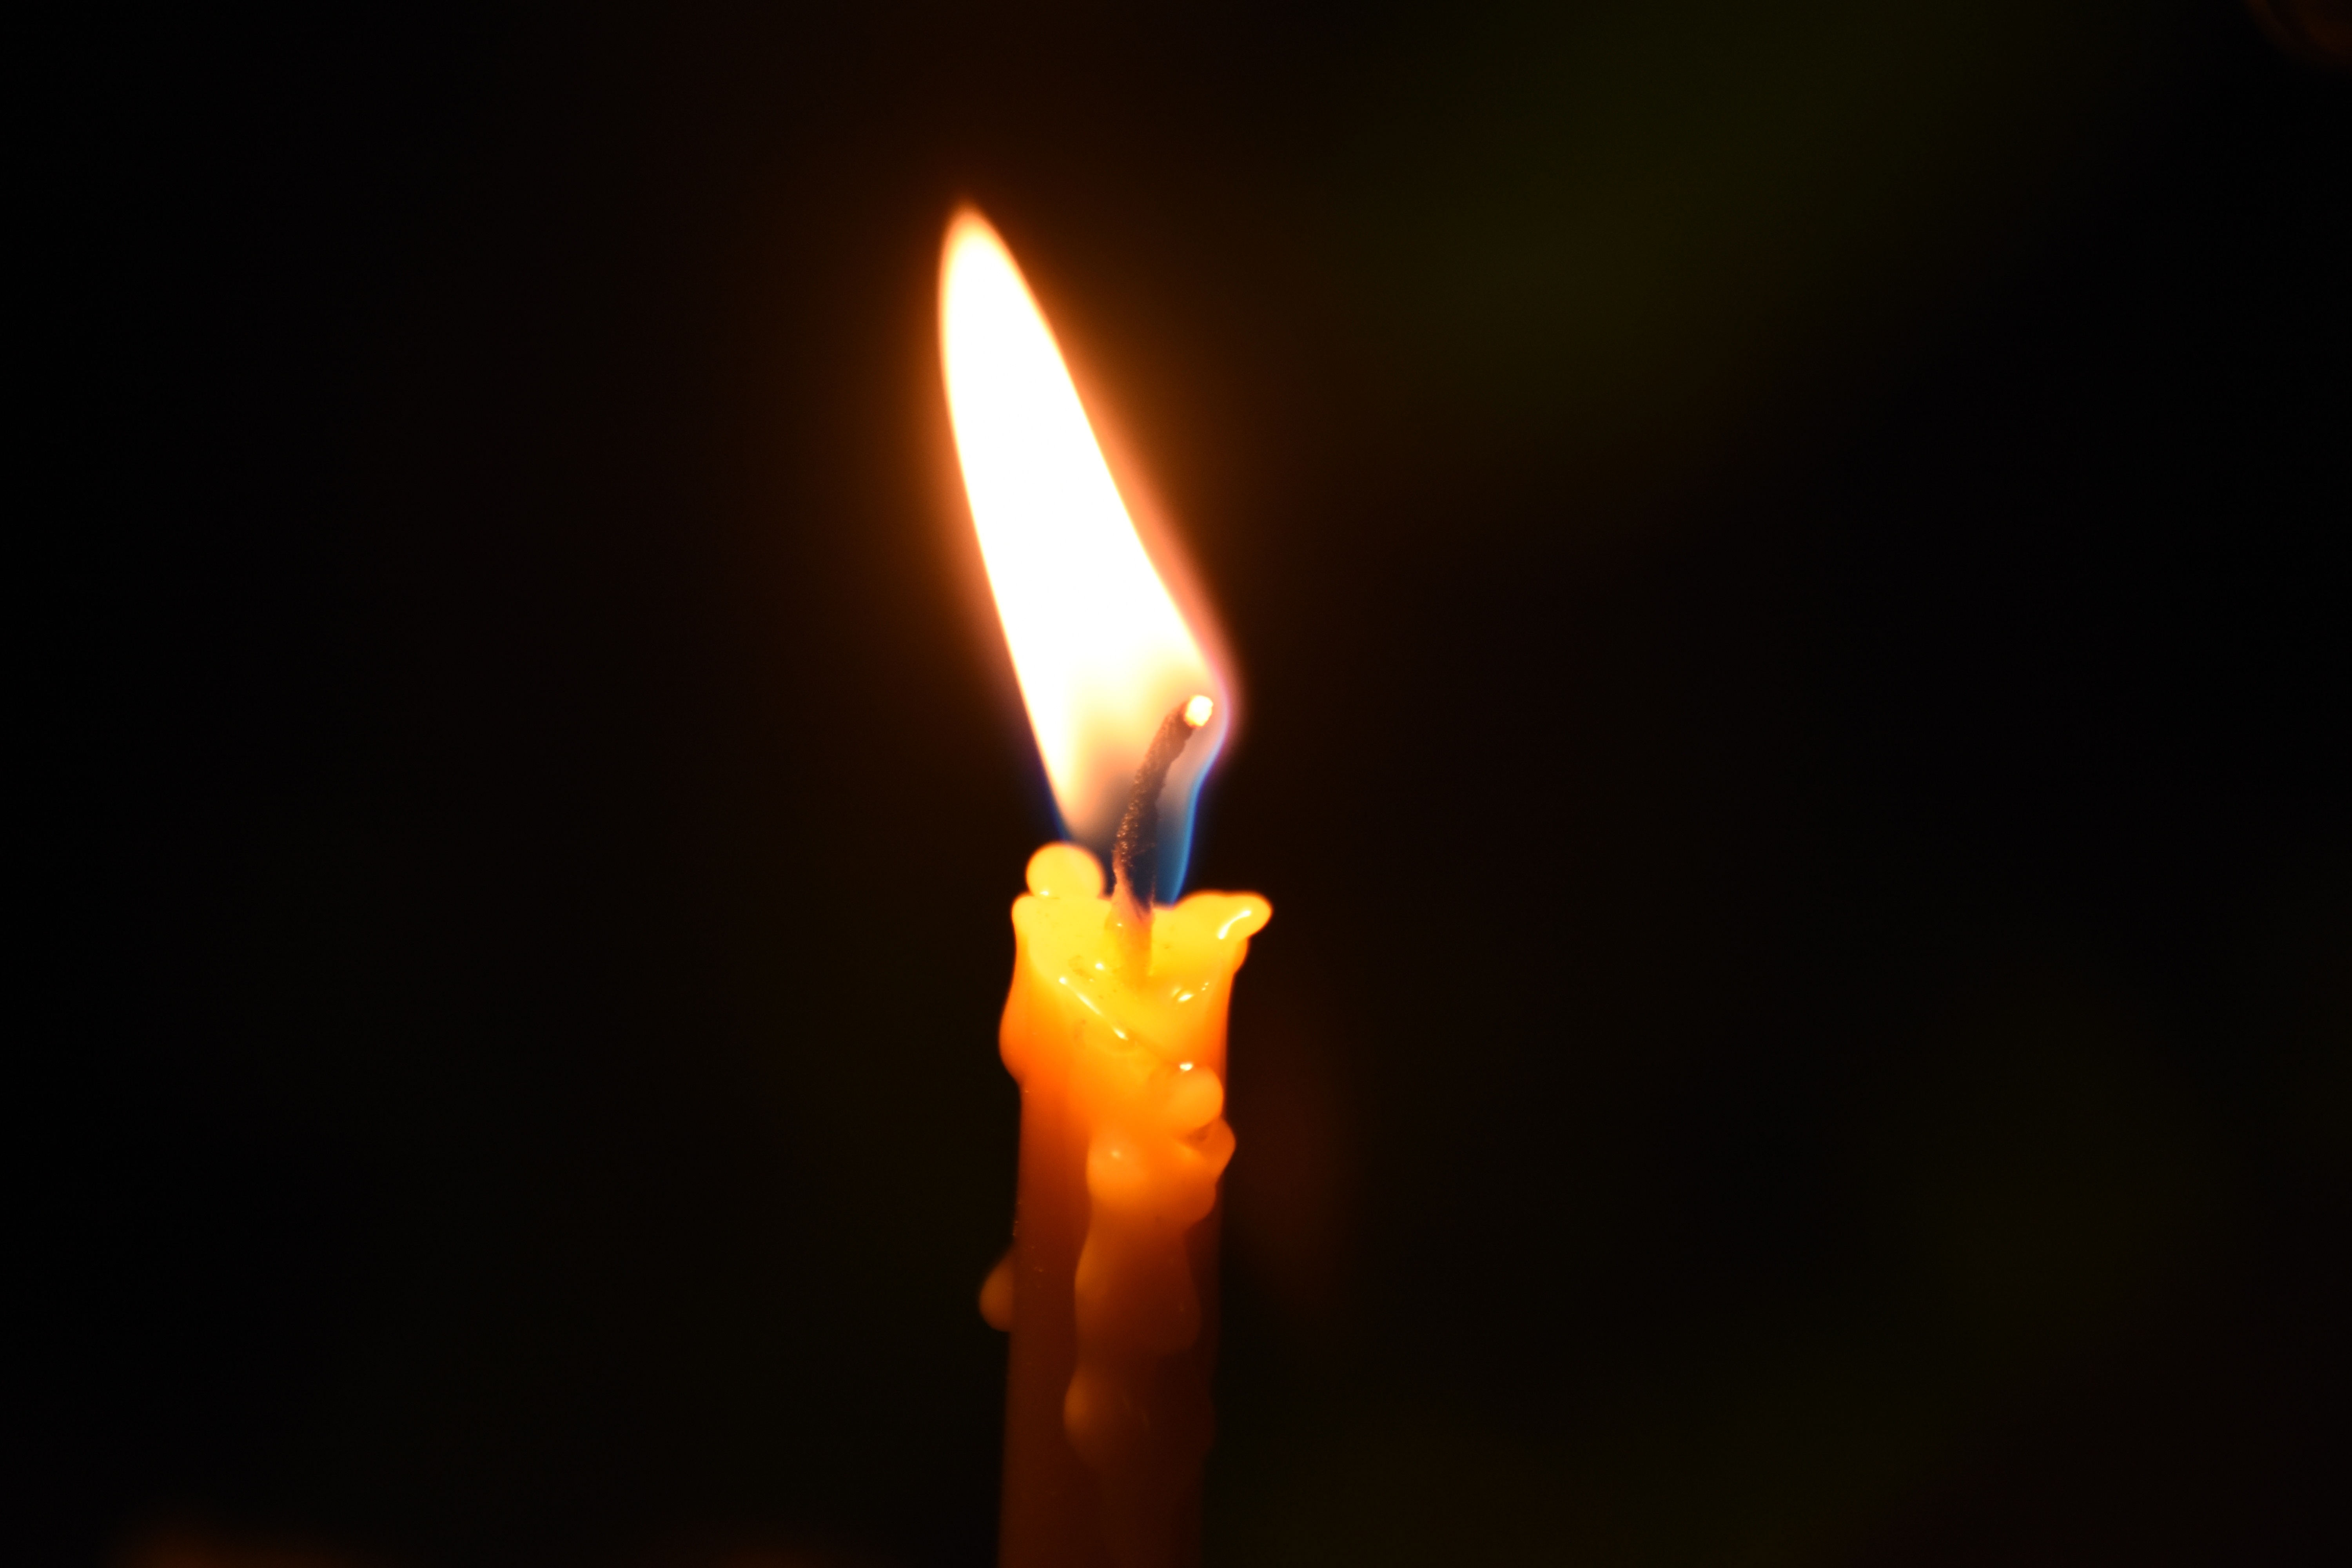
light, dark, flame, fire, darkness, candle, lighting, poi